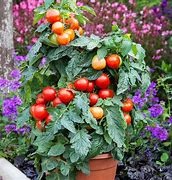
Label: tomato